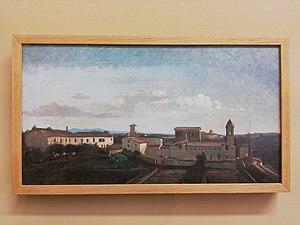
Rome, la Trinité des Monts - Ernest Hébert. Non daté, non signé. Dépôt du Musée Hébert de Paris. Musée Ernest Hébert (La Tronche, France).
L'église de la Trinité-des-Monts de Rome est l'une des Églises nationales françaises de Rome. Elle est située sur le Pincio, au sommet de l'Escalier de la Trinité-des-Monts dominant la place d'Espagne et possède une façade mondialement connue avec ses deux clochers symétriques datant de 1495. Devant cette élévation se dresse un obélisque qui provient des jardins de Salluste et comporte de pseudo-hiéroglyphes gravés par les artisans romains, à l'imitation de l'obélisque d'Auguste du Circus Maximus : il semblerait toutefois que le bloc de pierre soit bien, lui, d'origine égyptienne.
Ernest Hébert, né à Grenoble le 3 novembre 1817 et mort à La Tronche le 4 novembre 1908, est un peintre français.